International availability of McDonald's products

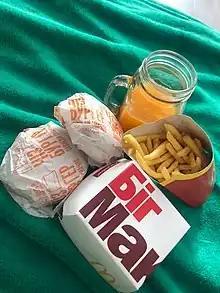
A Big Mac in Ukraine

sandwiches. In some outlets, the Indian-inspired Mc Aloo Tikki burger is also served as part of the McSavers and Happy Meal lines.